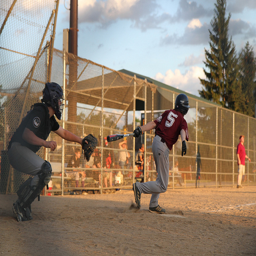
there is a baseball game on and a player is preparing to run
A baseball game with a batter in a swinging motion and taking a stride away from home plate.
A catcher and batter at the plate in a baseball game
A man with a baseball bat that is standing in the dirt.
A young man tossing a bat while standing on a baseball field.